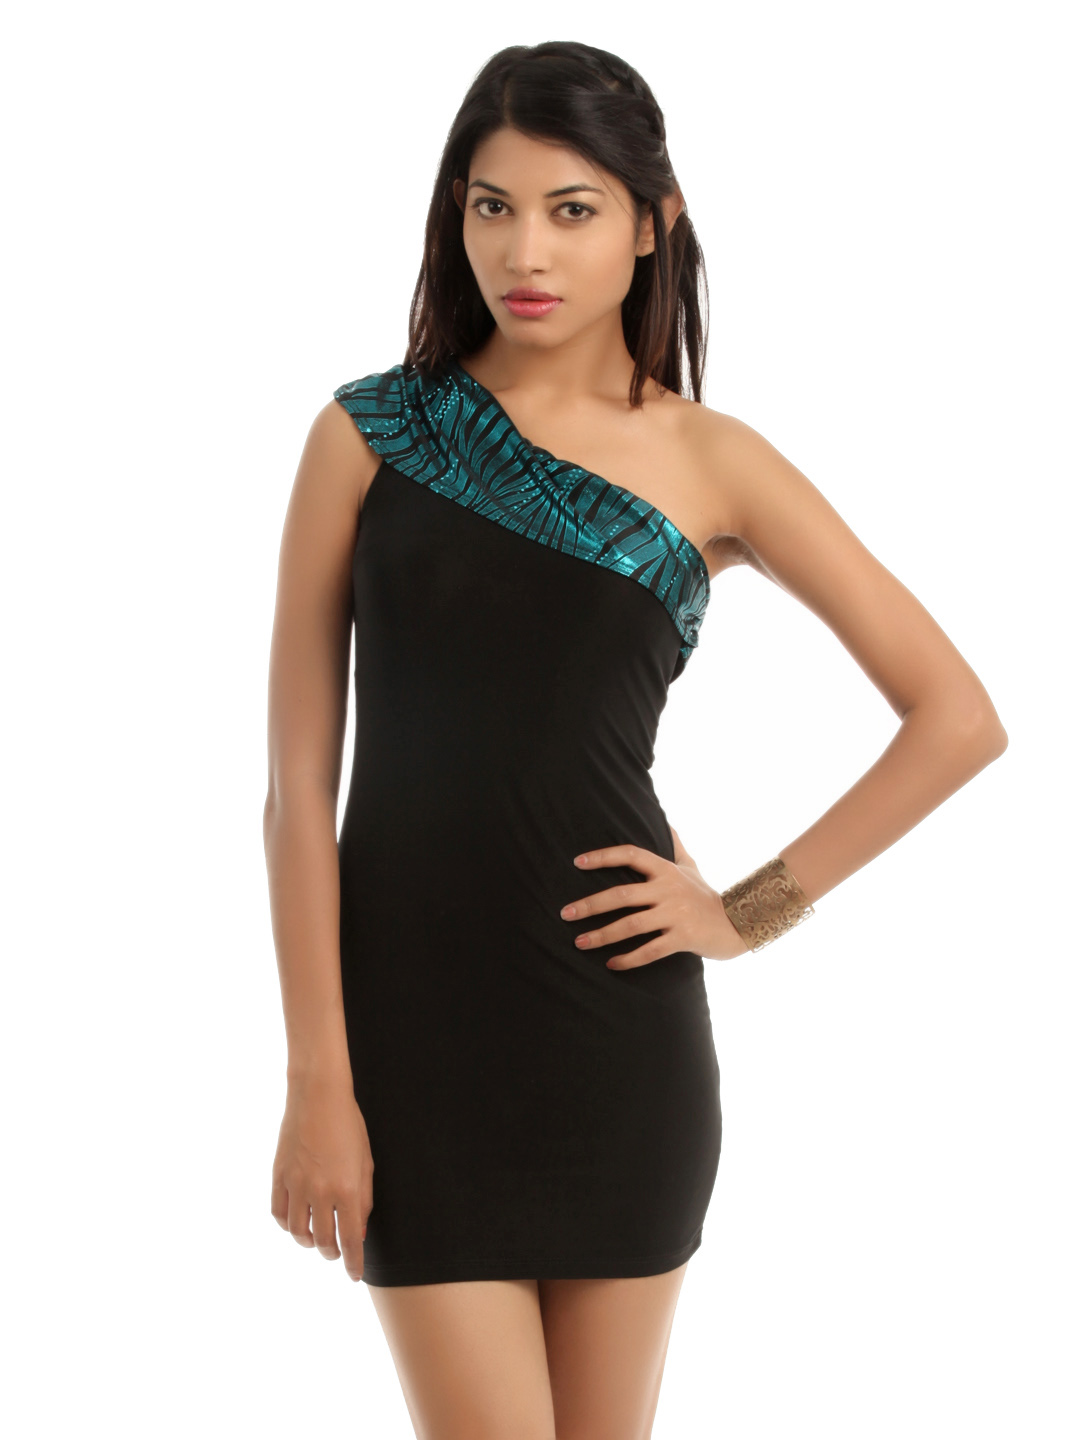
Tonga Women Black Dress
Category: Apparel / Dress / Dresses
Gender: Women
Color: Black
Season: Summer 2012
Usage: Casual